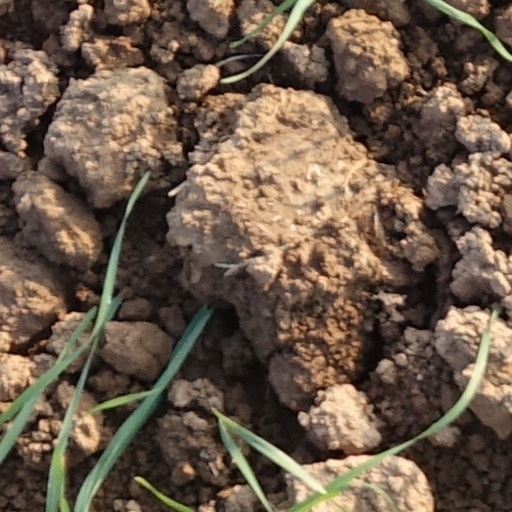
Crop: wheat